Molokaʻi

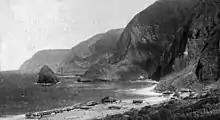
Leper colony 1907 on Molokaʻi

Although Captain James Cook recorded sighting Molokaʻi in 1778, the first European sailor to visit the island was Captain George Dixon of the British Royal Navy in 1786. The first significant European influence came in 1832 when a Protestant mission was established at Kaluaʻaha on the East End of the island by the Reverend Harvey Hitchcock. The first farmer on Molokaʻi to grow, produce and mill sugar and coffee commercially was Rudolph Wilhelm Meyer, an immigrant from Germany who arrived in 1850. He built the first and only sugar mill on the island in 1878, which is now a museum.